Widehall

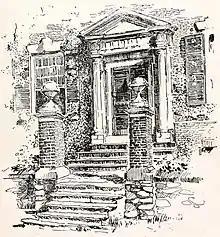
Circa-1916 drawing of Widehall's entrance

The designer of Widehall is unknown. Michael Owen Bourne, recorder of the NRHP nomination for Widehall (1972), and later author of the masterful "Historic Houses of Kent County" (1998), conjectures that it was built "possibly employing designs, if not craftsmen themselves from Annapolis or Philadelphia." King of Prussia marble was imported from outside Philadelphia to surround the house's fireplaces.